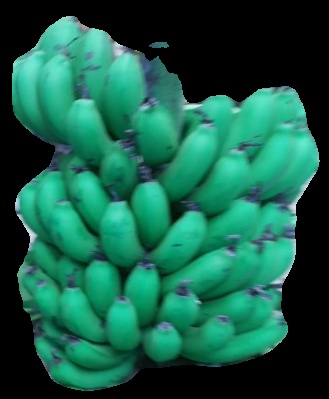
Variety: pachbale
Grade: grade2